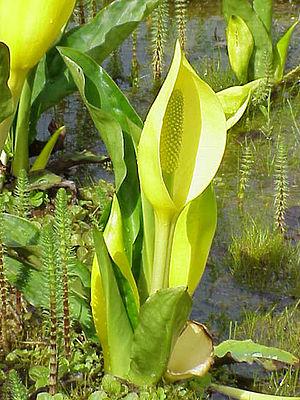
Lysichiton est un genre de plantes de la famille des Araceae qui comporte deux espèces :